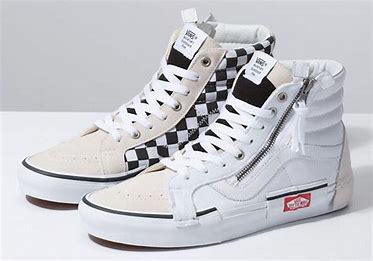
Brand: Vans
Model: SK8 Hi Reissue